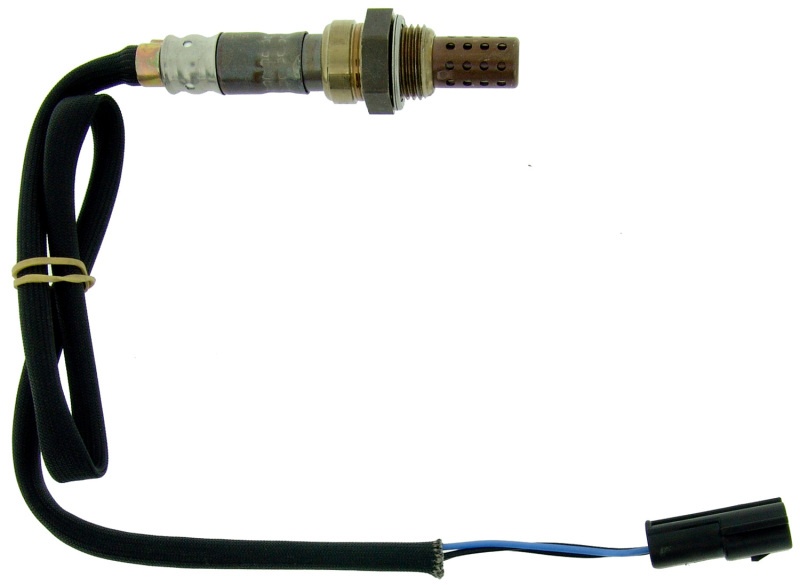
NGK Kia Sportage 1995 Direct Fit Oxygen Sensor
NTK is the world's largest supplier and manufacturer of OEM oxygen sensors. Oxygen sensors play a critical role as part of the vehicle's on-board diagnostic system in maintaining optimal engine performance, maximizing fuel efficiency and reducing harmful emissions. Providing constant closed loop feedback to the ECU, oxygen sensors help to control the air-fuel ratio while alerting OBDII systems of possible problems with fuel delivery or catalytic converter efficiency. A ceramics company at our core, NTK uses state-of-the art technology enabling control of the ceramic element used in our oxygen sensors from raw material to finished product. Trust The Sensor Specialist for full-line market support and OE application technology. This Part Fits: Year Make Model Submodel 1995 Kia Sportage Base 1995 Kia Sportage EX
Brand: NGK
Category: Vehicles & Parts > Vehicle Parts & Accessories > Motor Vehicle Parts > Motor Vehicle Sensors & Gauges > Oxygen Sensors